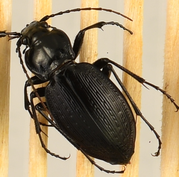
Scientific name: Carabus goryi
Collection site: Mountain Lake Biological Station NEON (MLBS), plot MLBS_009